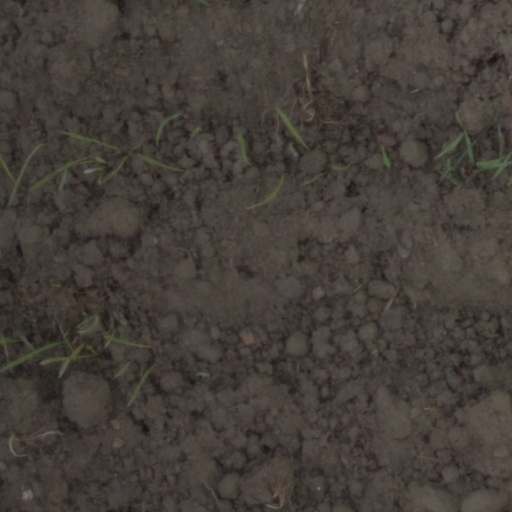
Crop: wheat